Imre Czobor

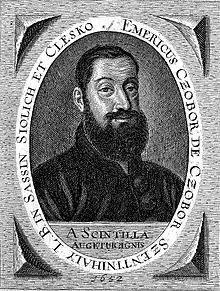

Baron Imre Czobor de Czoborszentmihály (1520 – 8 June 1581) was a Hungarian noble and statesman, who served as Palatinal Governor of Hungary from February 1572 to 8 June 1581.